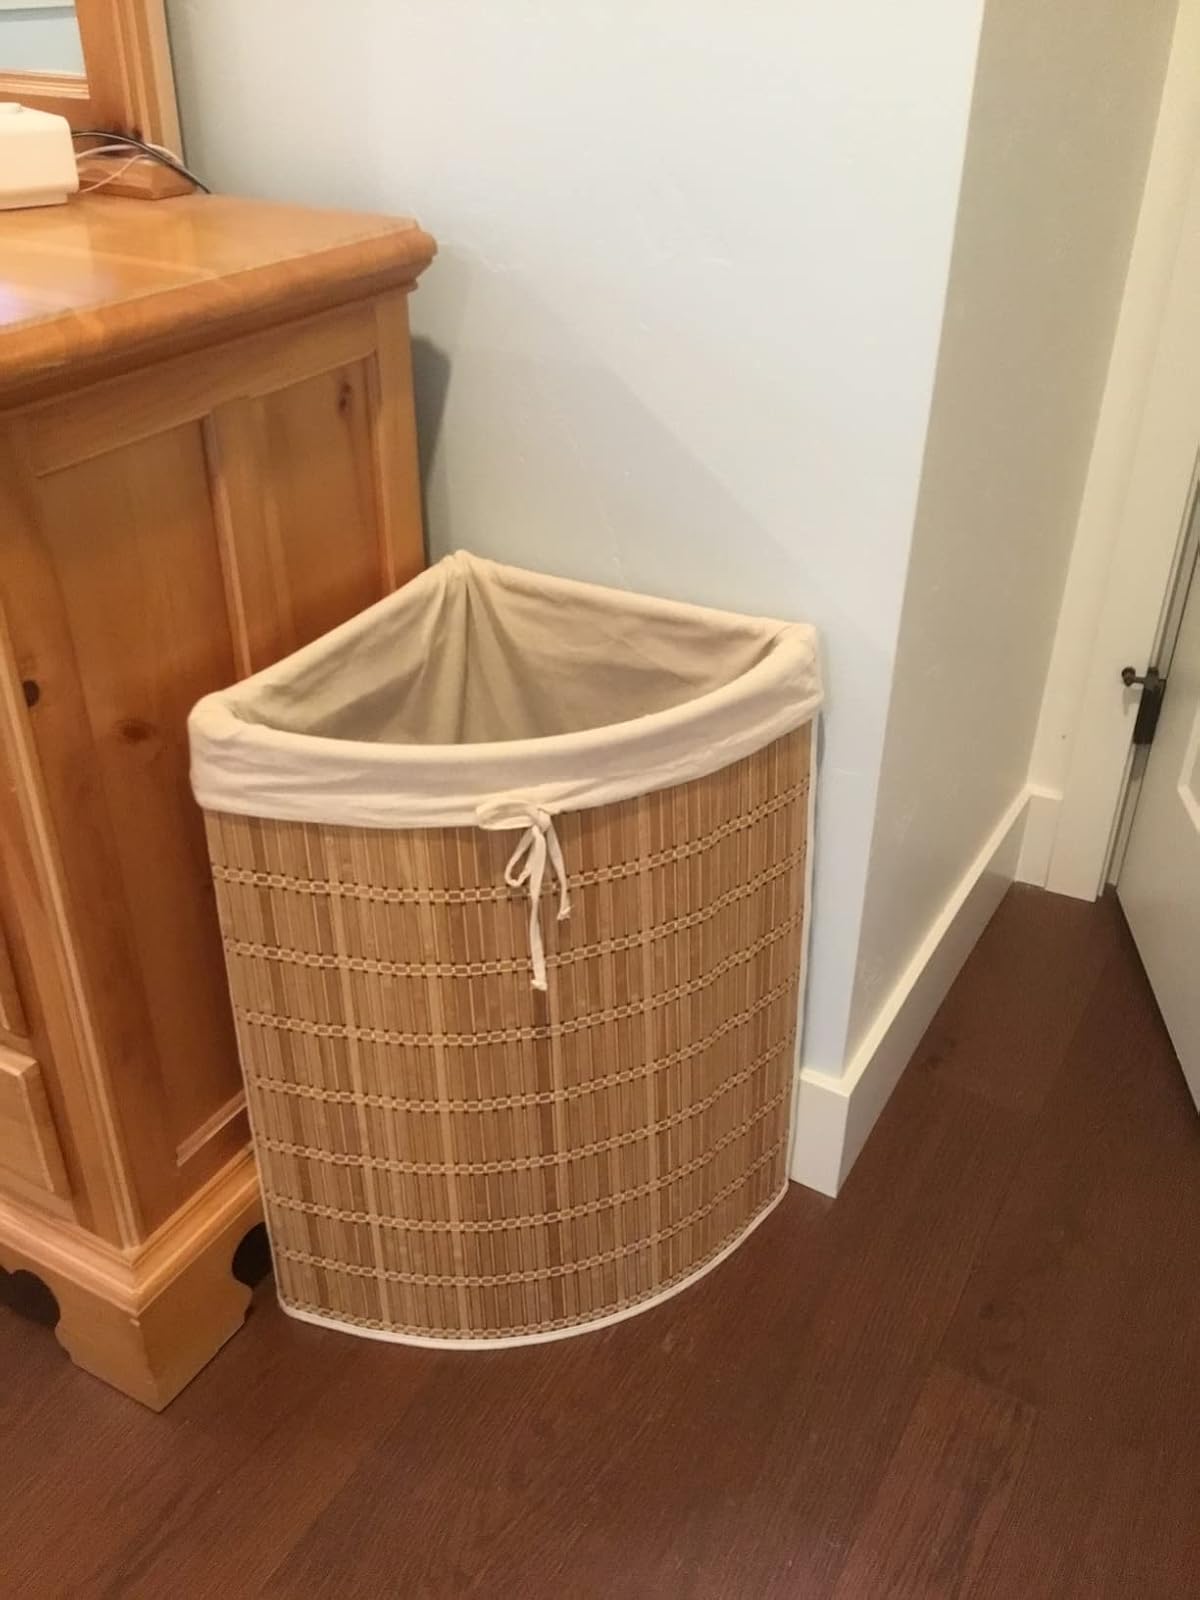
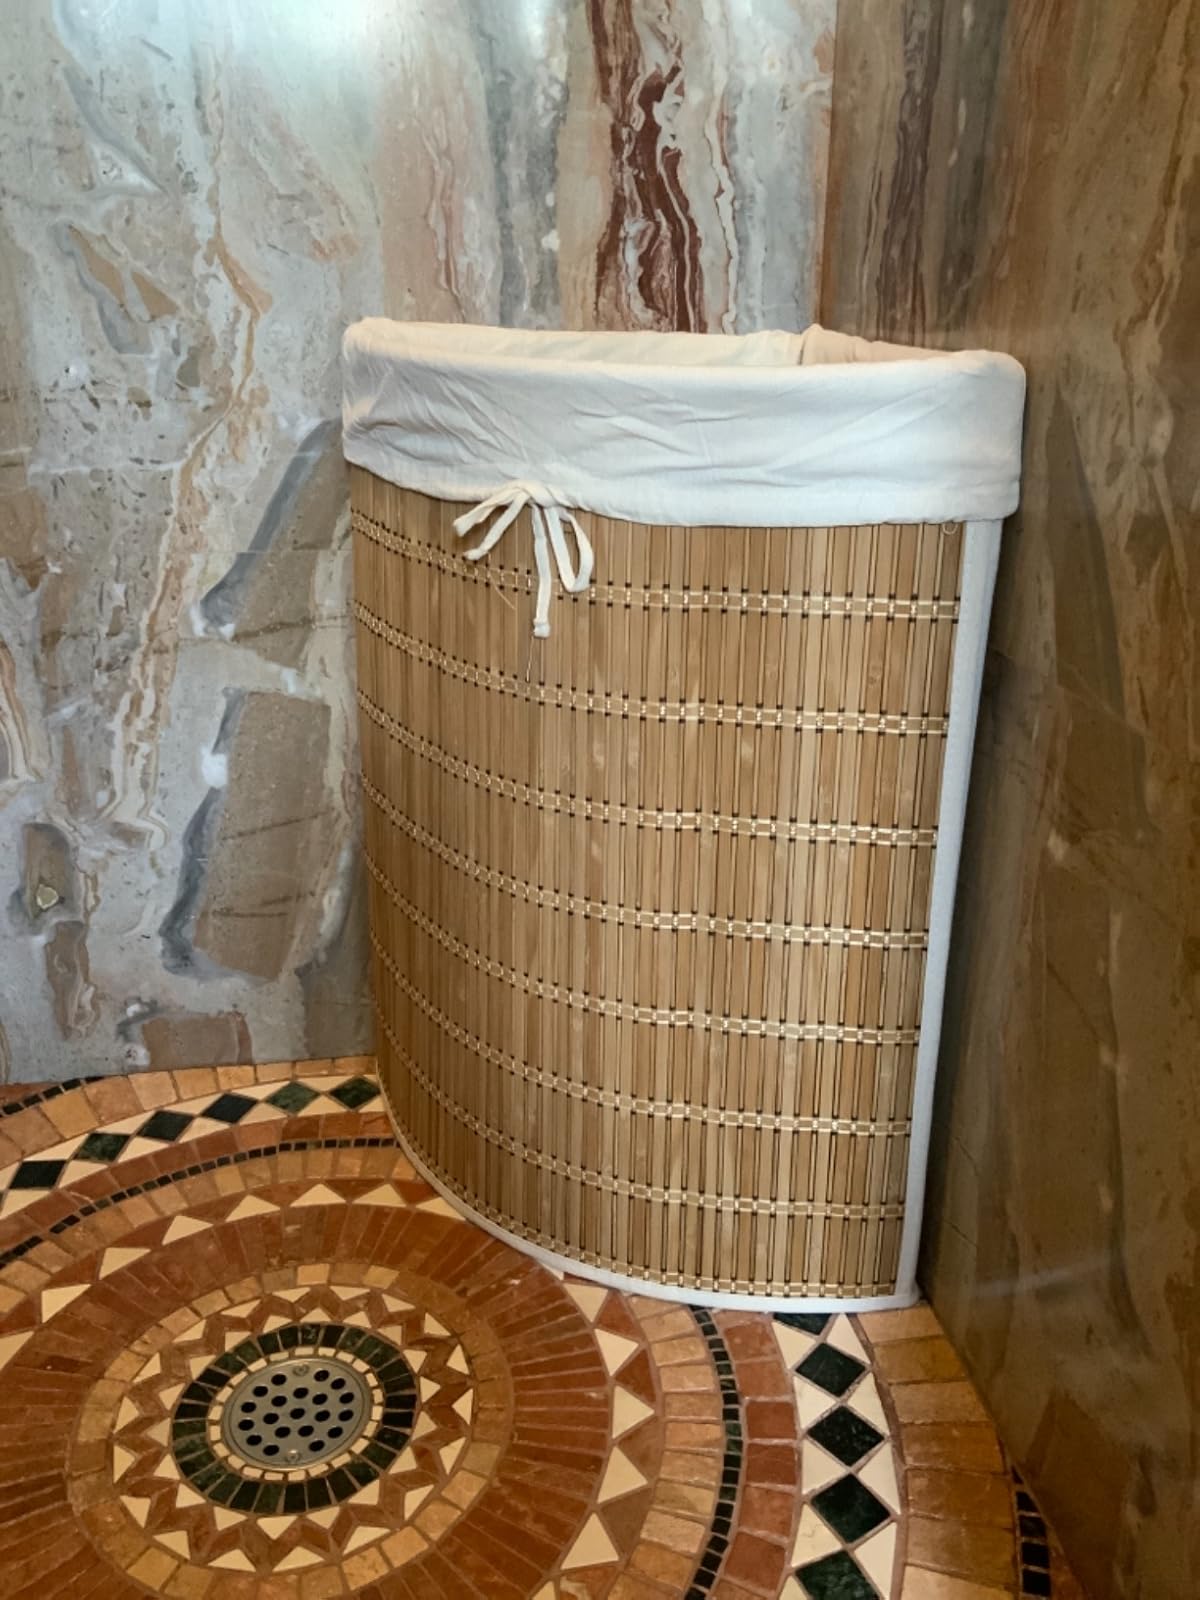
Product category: items_hamper
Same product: yes